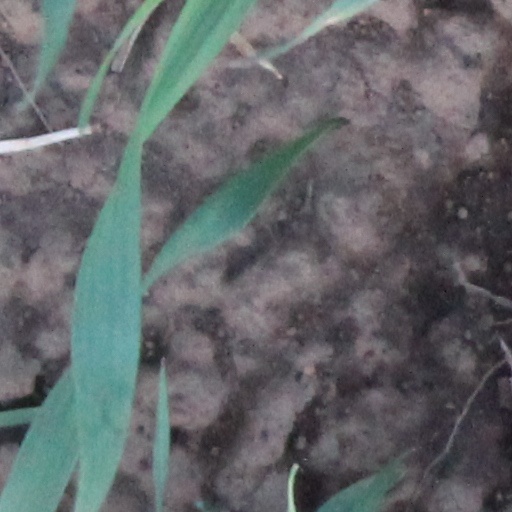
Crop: wheat